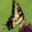
Label: butterfly